Russian bath in Antarctica

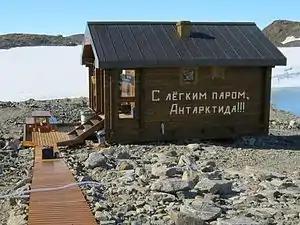
Russian Bath in Antarctica

The Russian bath (banya) of Novolazarevskaya Station, Schirmacher Oasis, Queen Maud Land is the only glued timber building in Antarctica. It is the southernmost wooden sauna in the world.